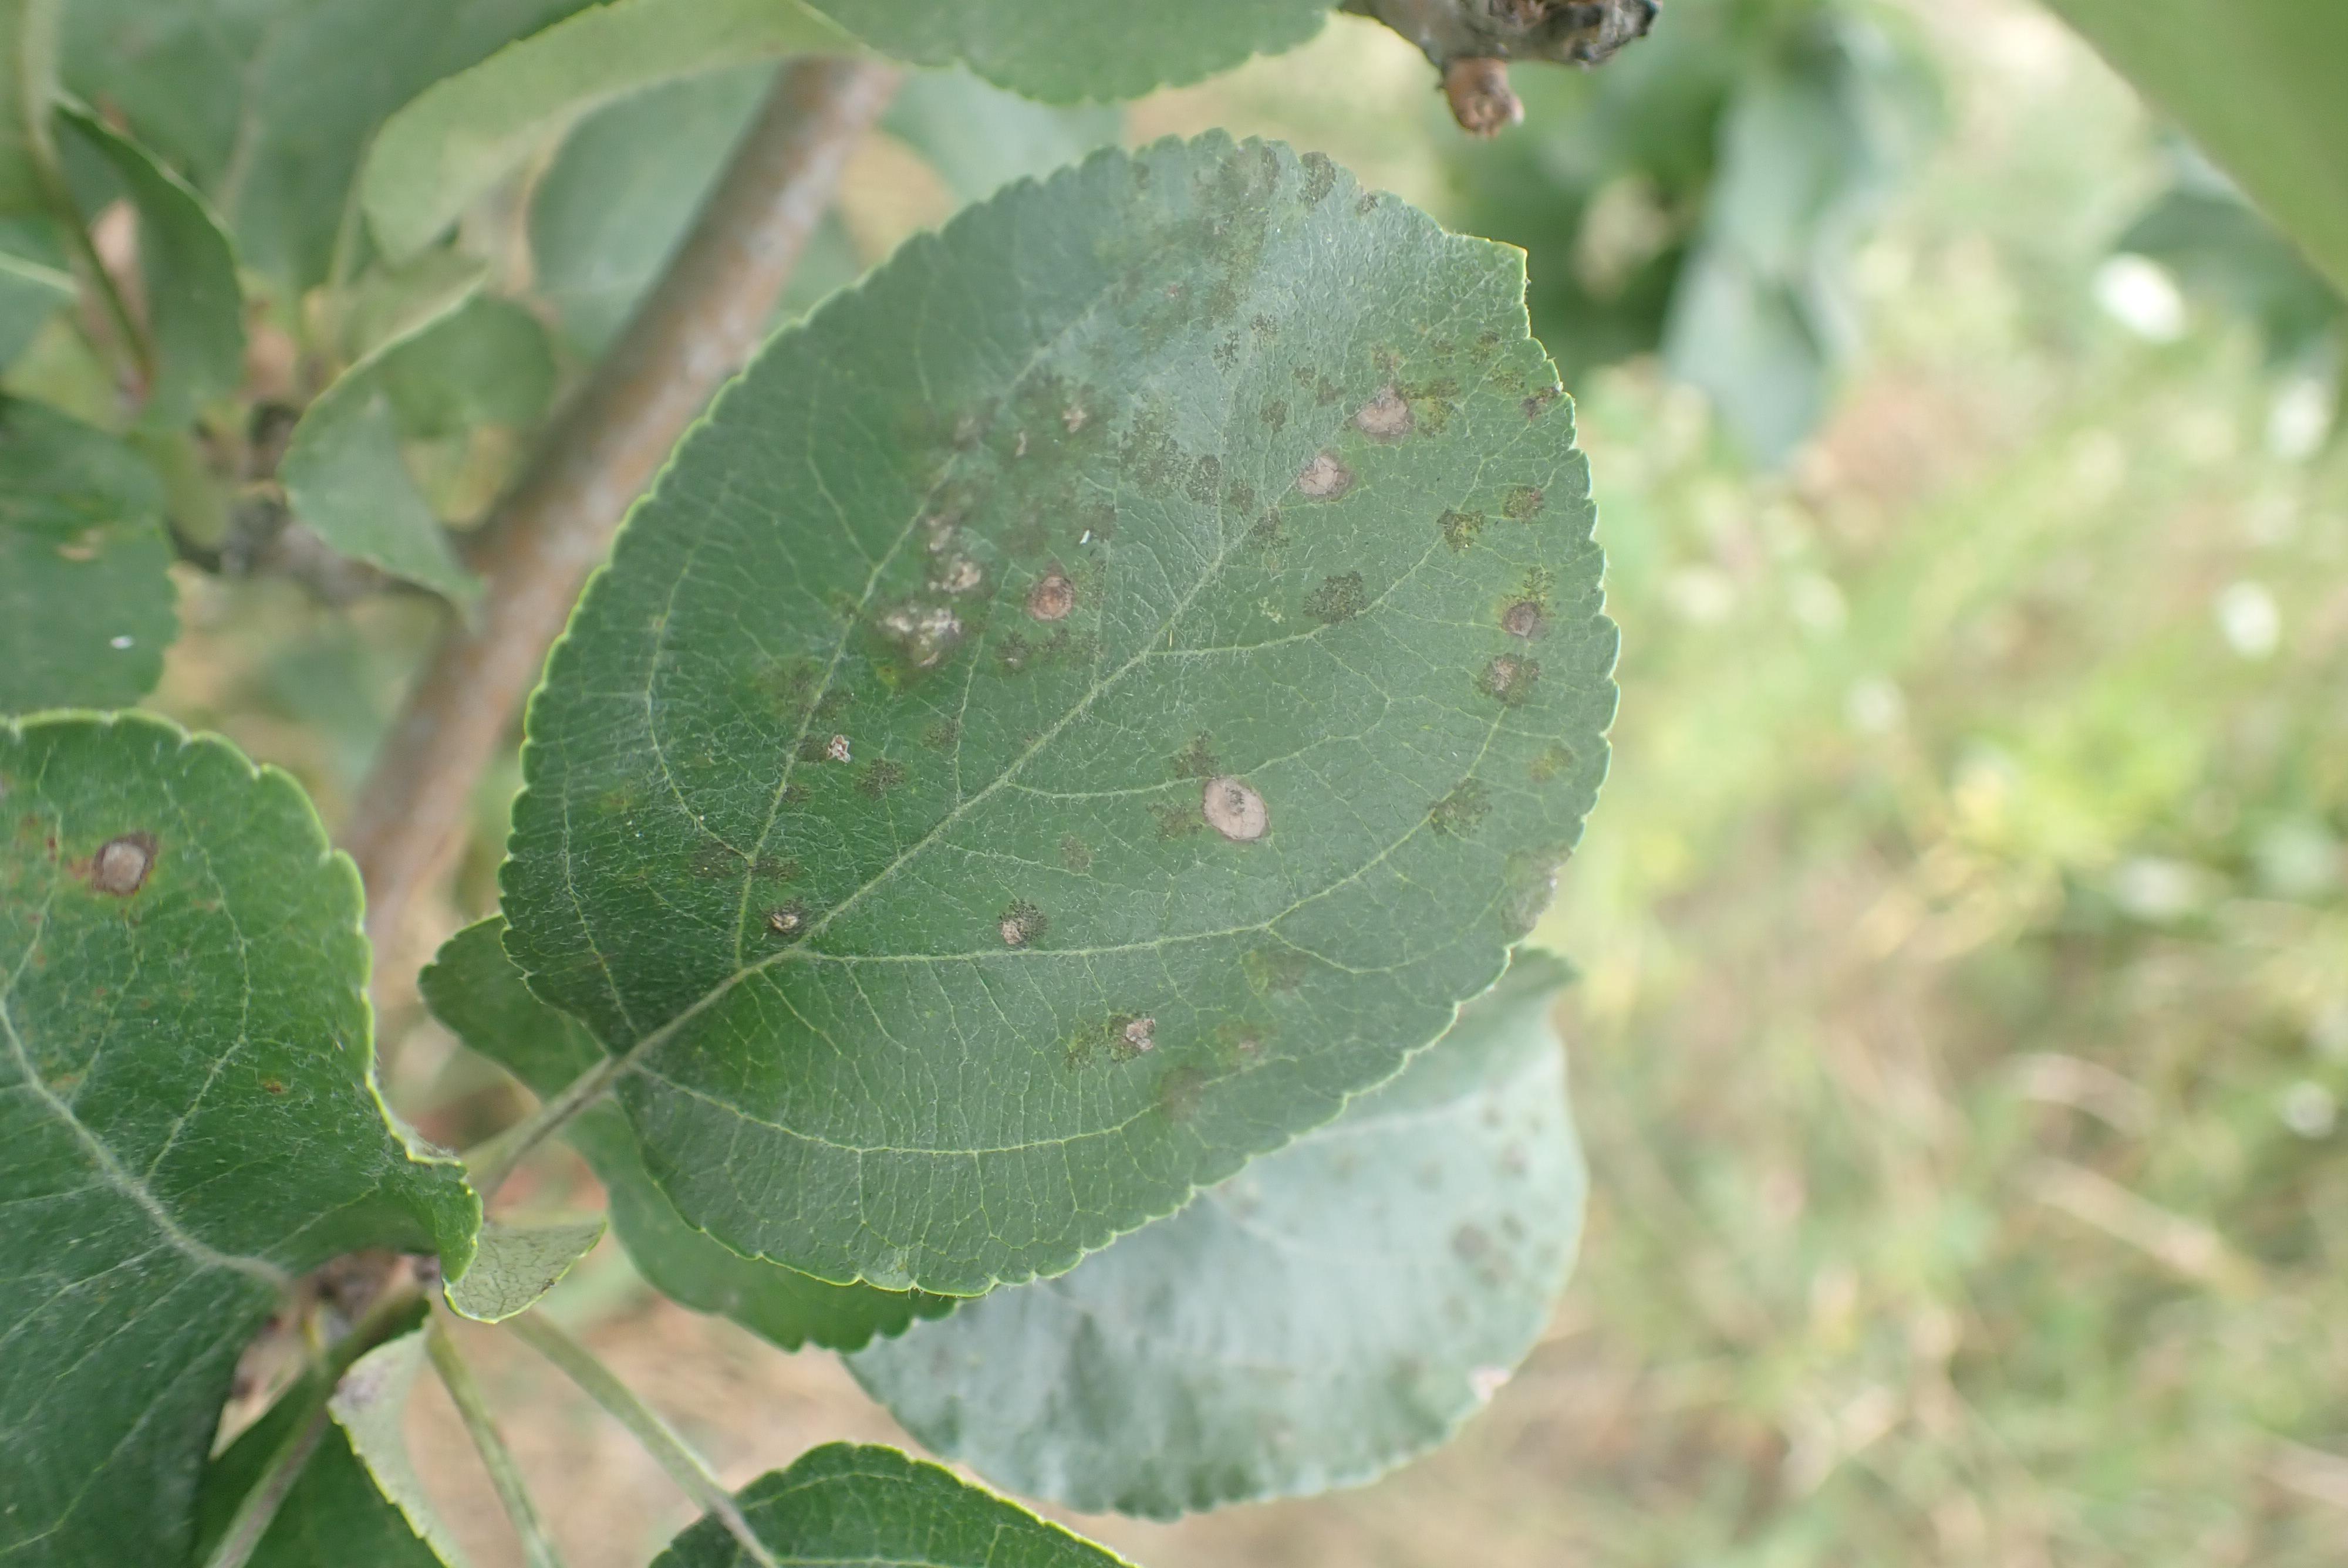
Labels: scab, frog_eye_leaf_spot